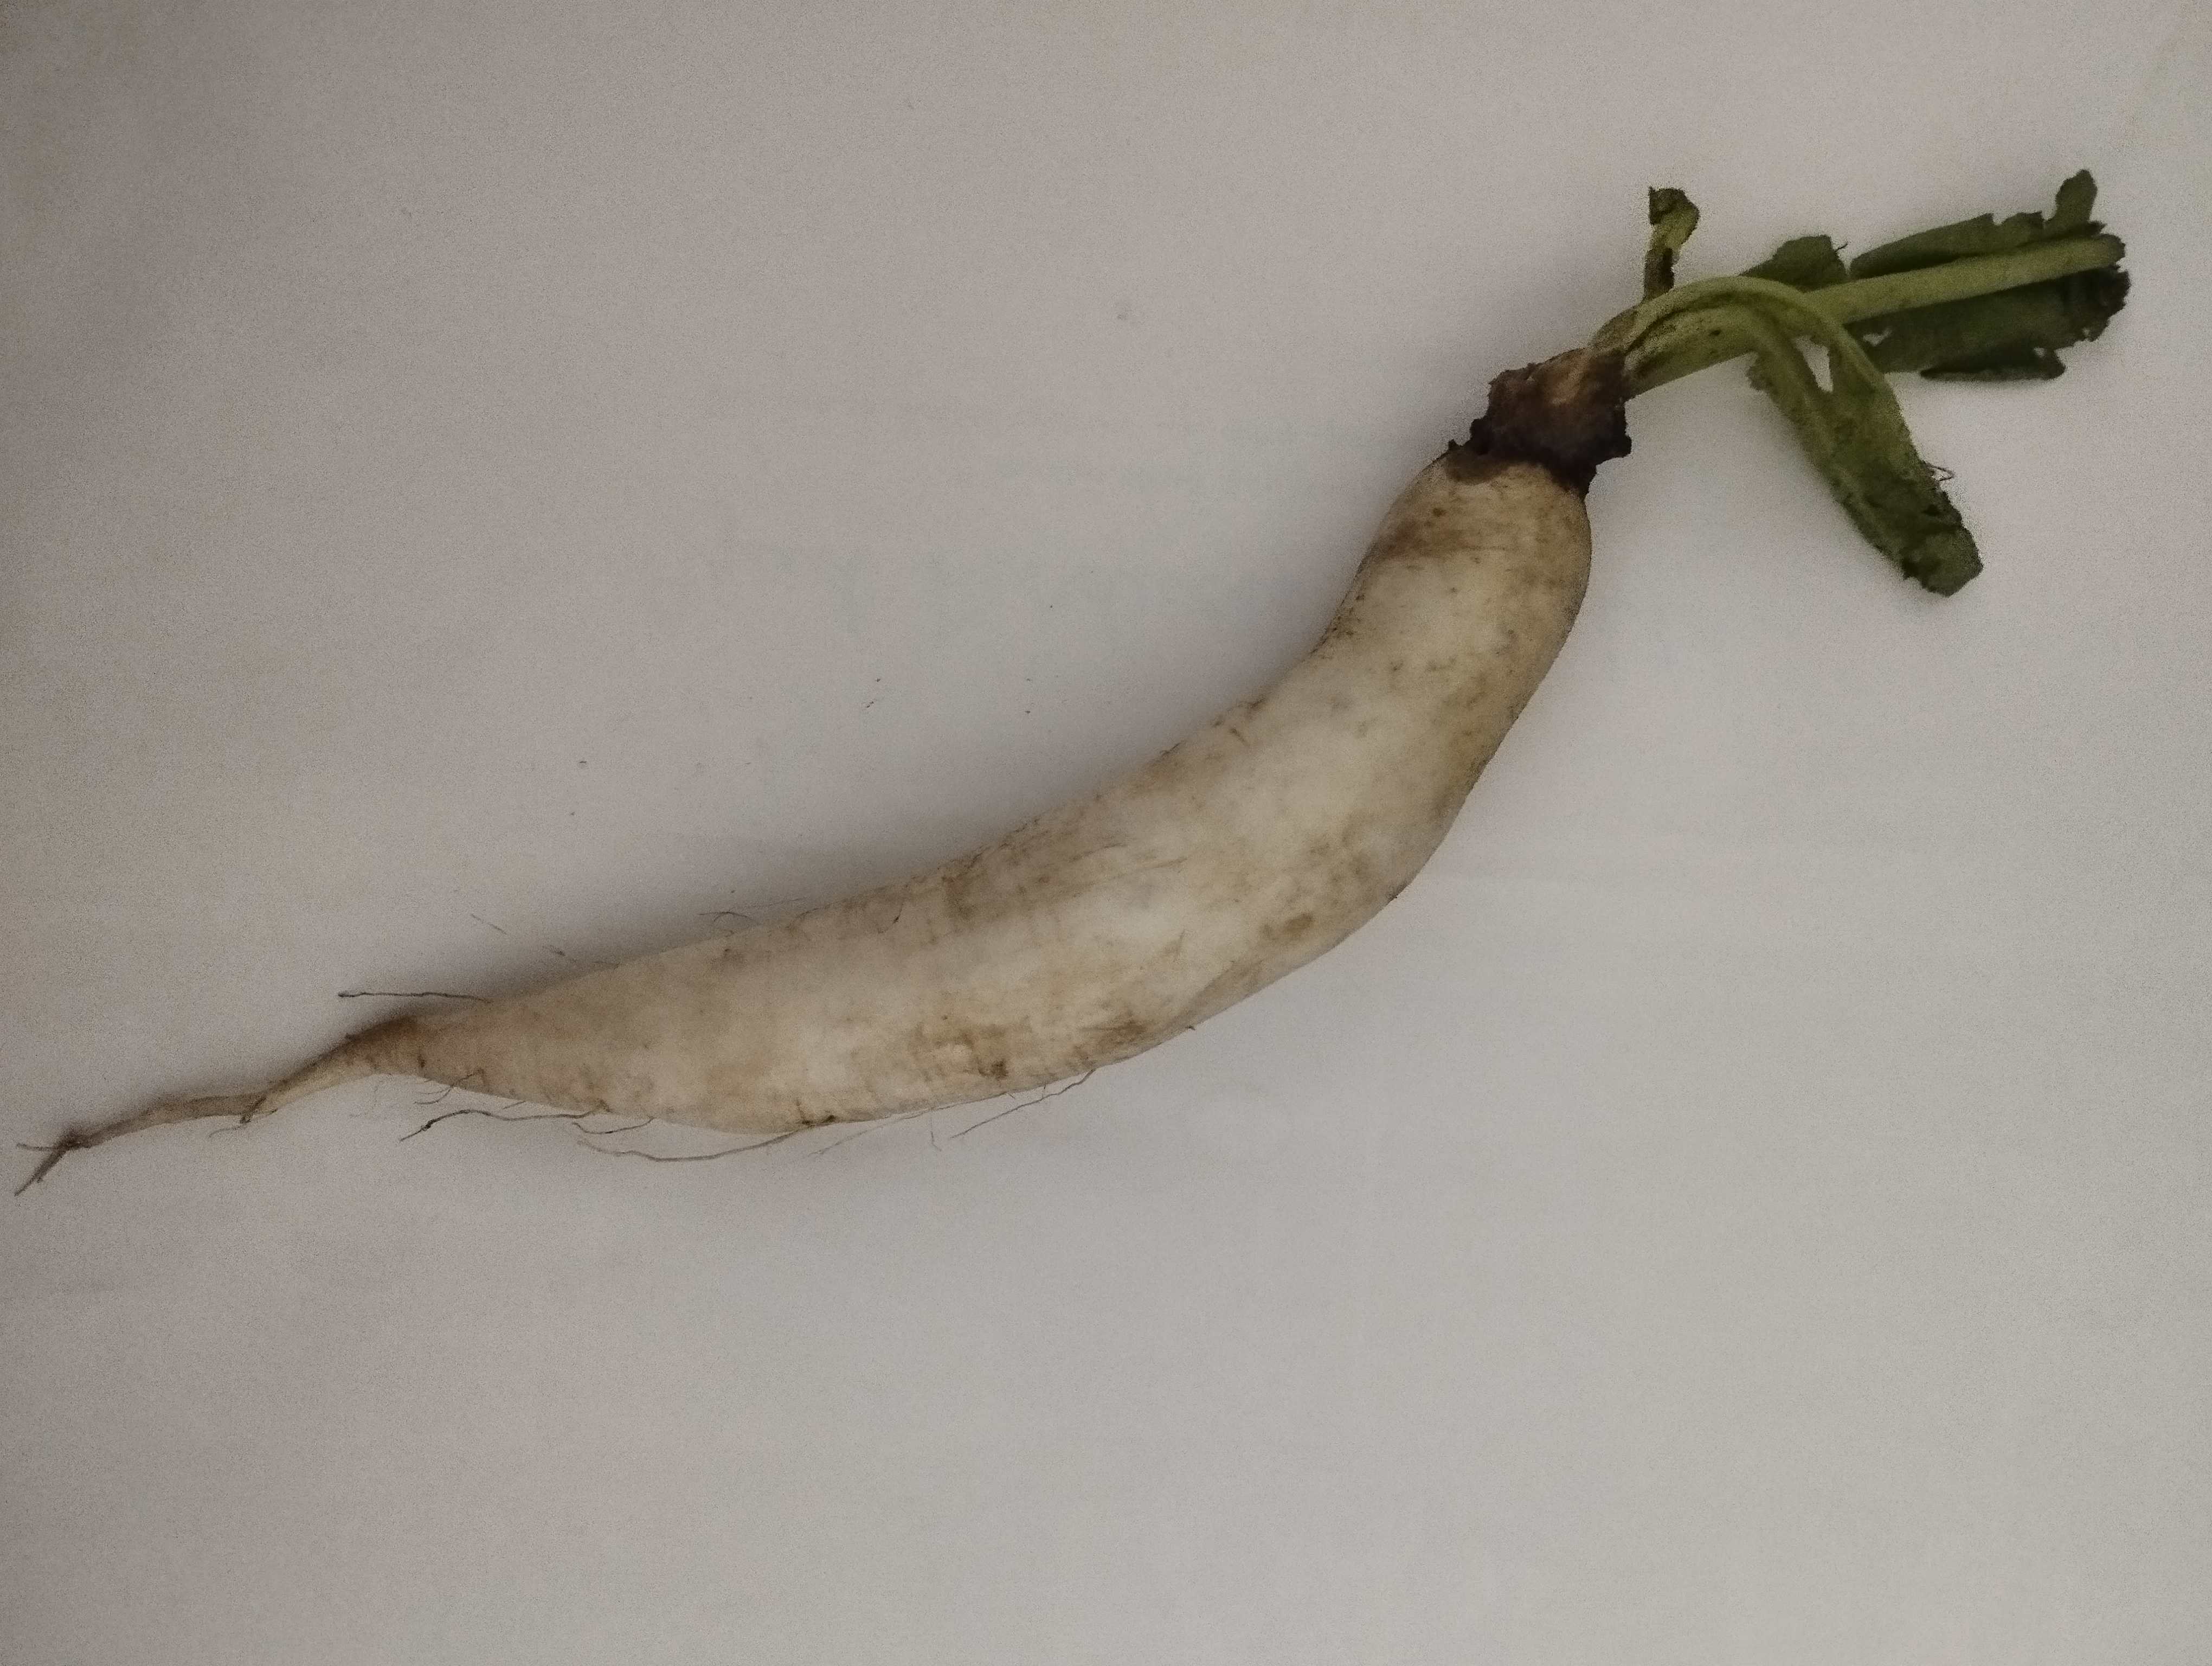
Label: Raphanus sativus